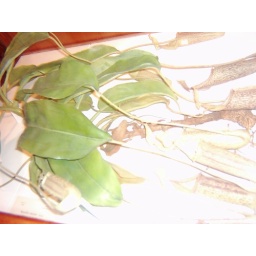
flower specimen made entirely from glass in the late 1800s early 1900s